Martin Brodeur

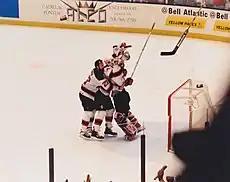
Brodeur is mobbed by teammates upon the Devils winning the 1995 Stanley Cup Finals

In the 1994–95 NHL season, which was shortened to 48 games due to an extended lockout, the Devils finished tied for ninth overall, fifth in their conference. With the leadership of Brodeur, they defeated the Boston Bruins in the first round, shutting them out in three of their four wins. In the second round against the Pittsburgh Penguins, Brodeur gave up nine goals and helped the Devils defeat the Penguins in five games. In the third round, the Devils defeated the Philadelphia Flyers in six games, giving them their first Stanley Cup Finals appearance in franchise history, against the heavily favoured Detroit Red Wings. The strong play of Brodeur and the Devils' "trap" method of defence made the series lopsided in favour of New Jersey, who swept the Red Wings 4 games to 0 while holding them to just seven goals in four games. Brodeur won a Stanley Cup in his second full season in the NHL. After the victory, he was quoted as saying: